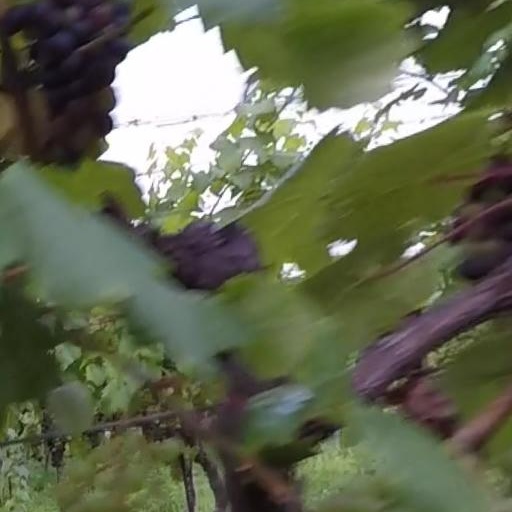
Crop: grape